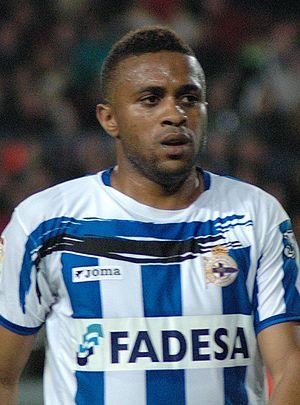
Jorge Manuel Almeida Gomes de Andrade ou plus simplement Jorge Andrade est un footballeur portugais d'origine cap-verdienne, né le 9 avril 1978 à Lisbonne.